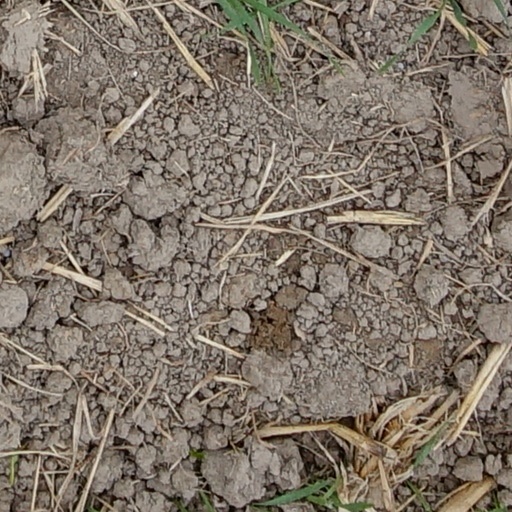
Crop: wheat